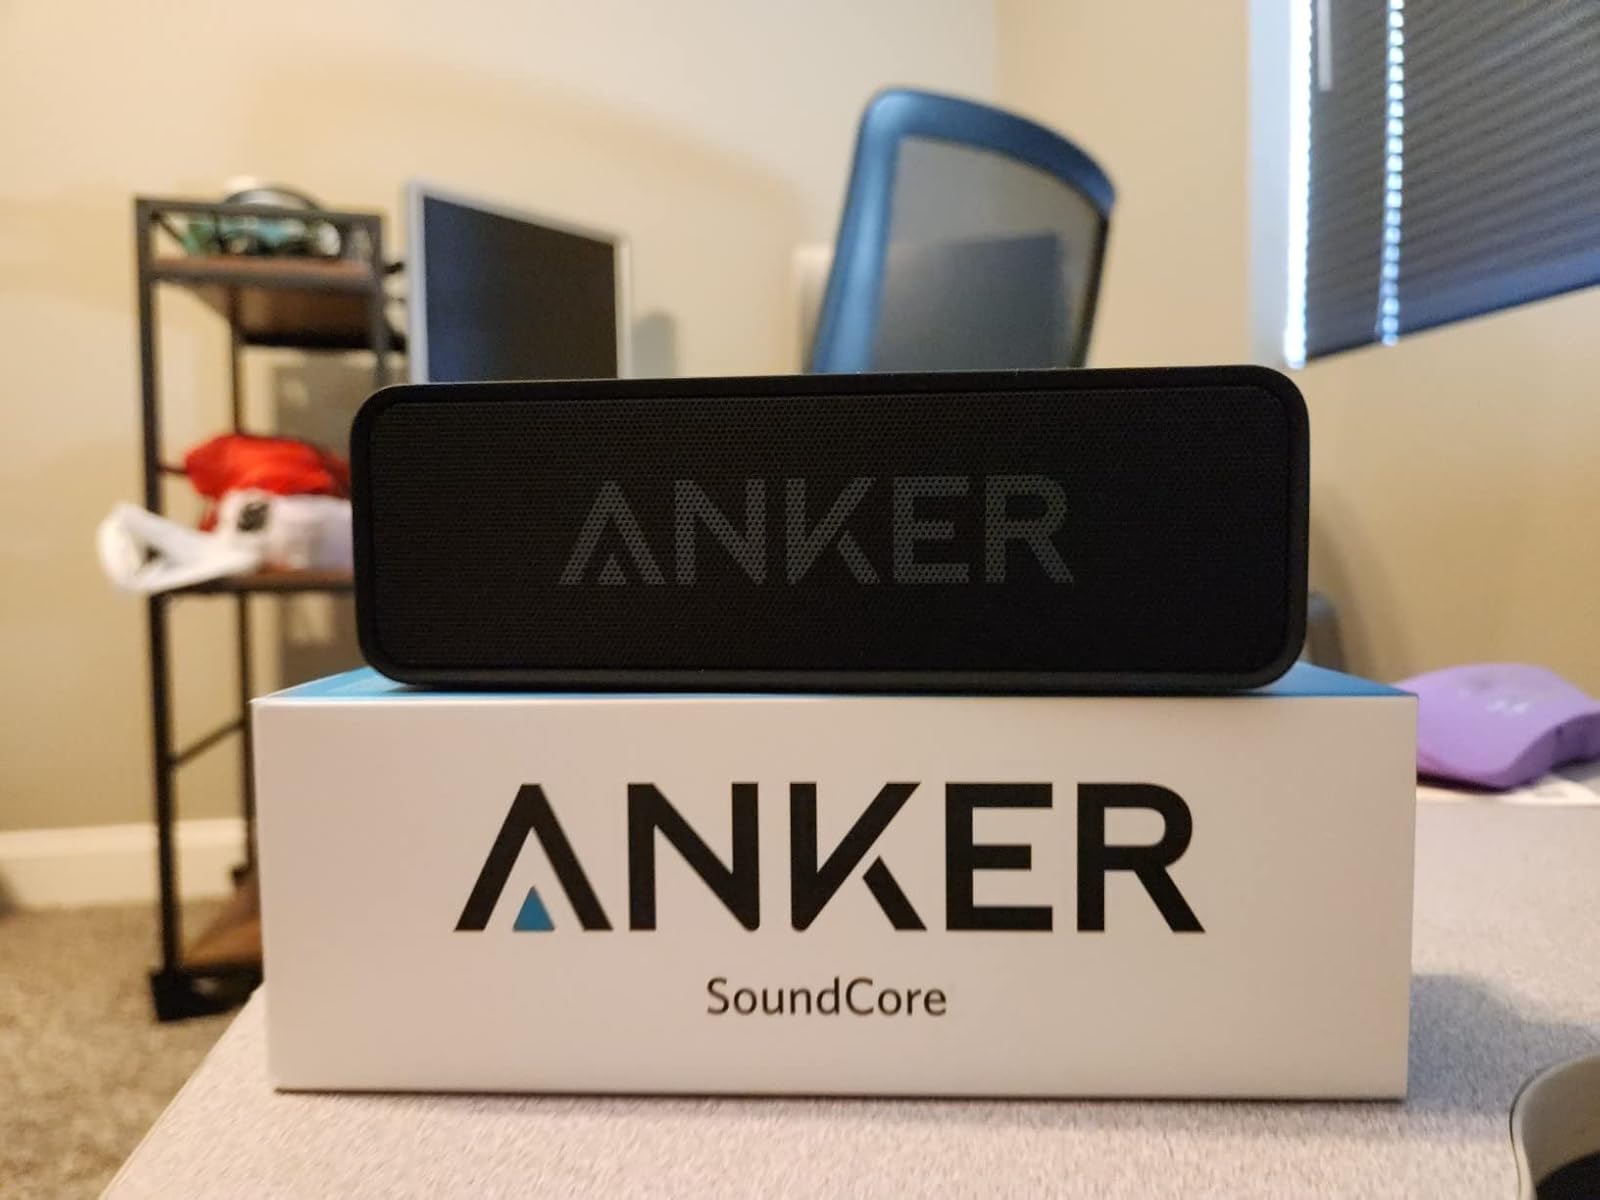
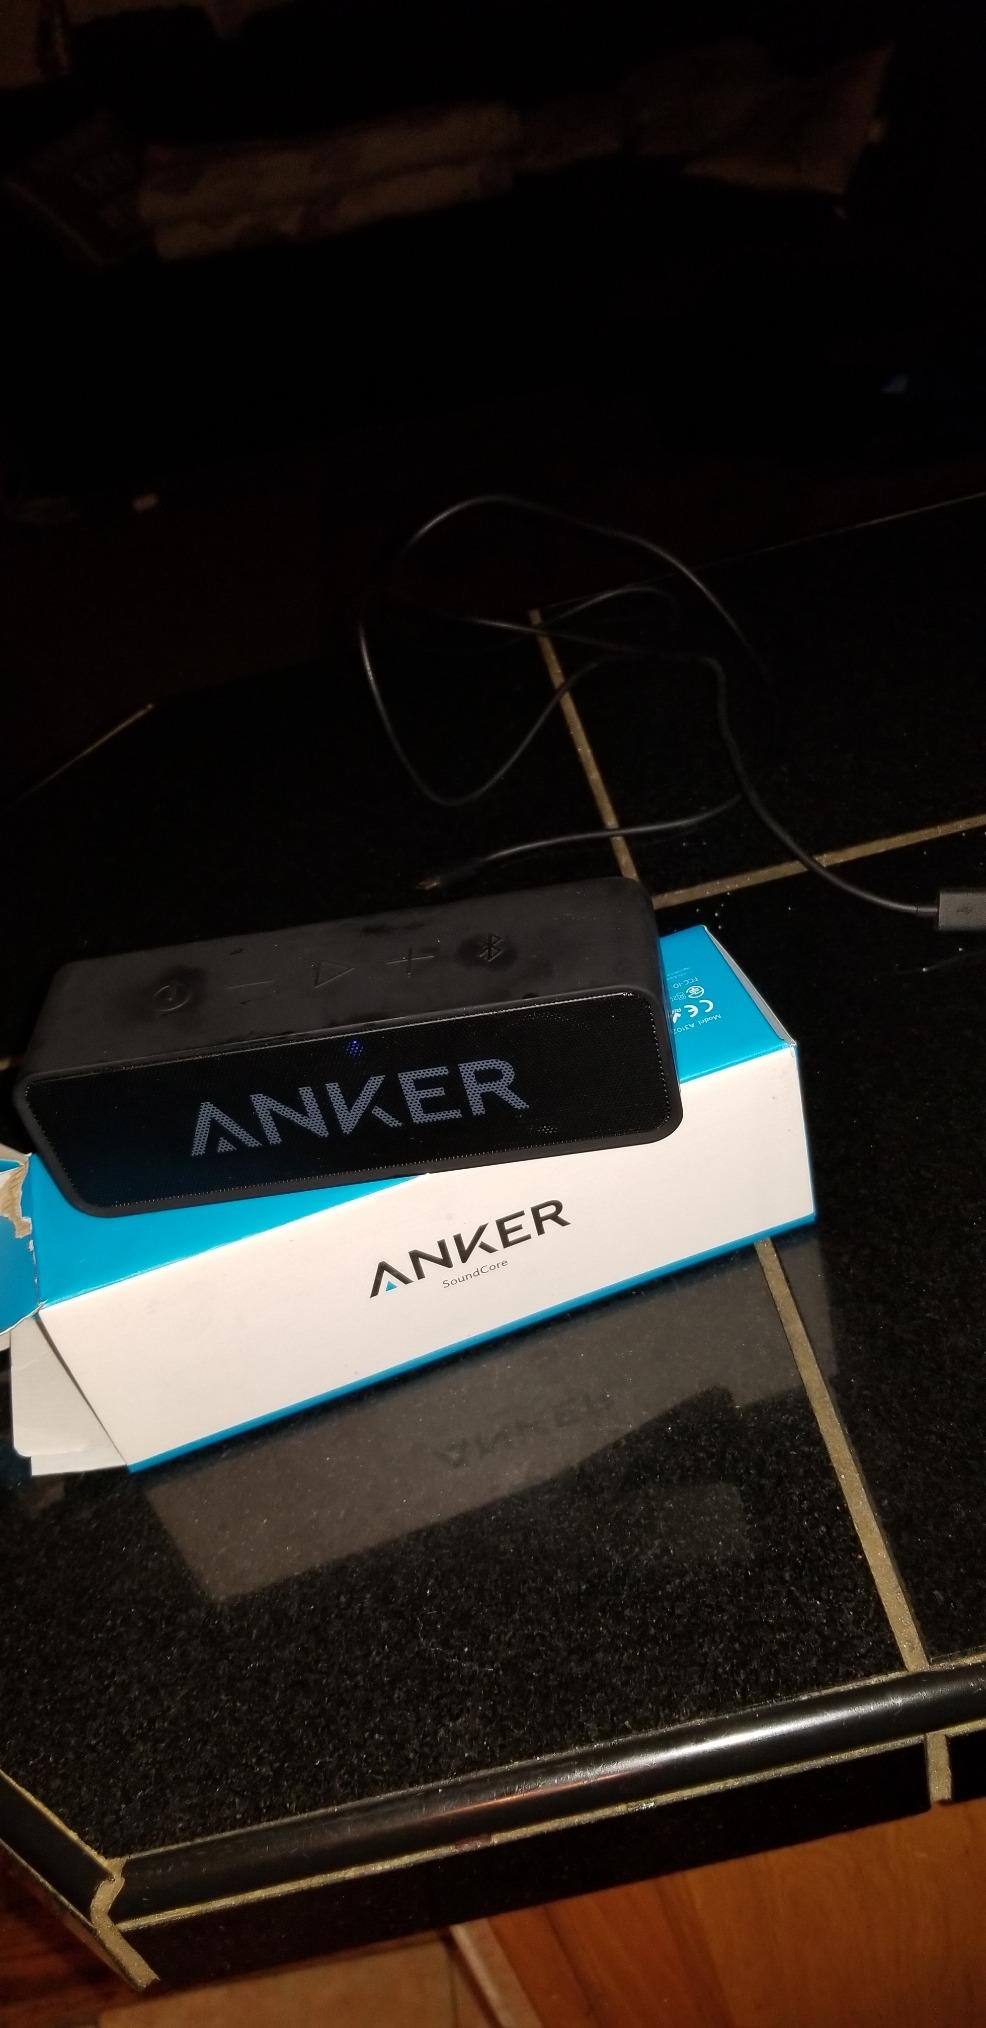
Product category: speaker
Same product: yes